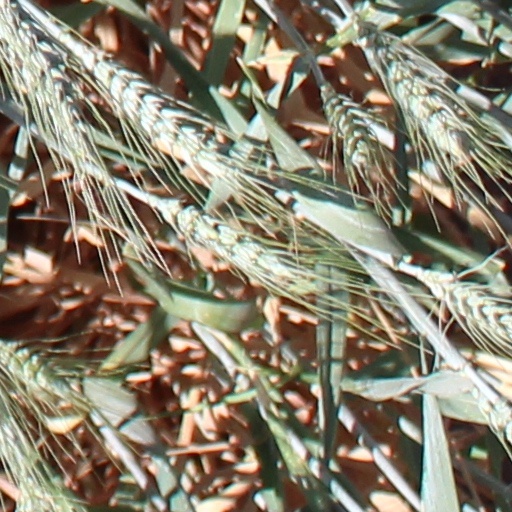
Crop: wheat